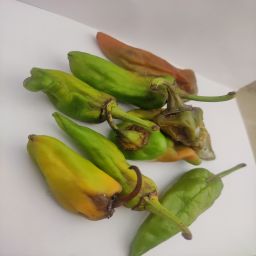
Crop: New Mexico Green Chile
Quality: Damaged